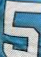
Number: 5